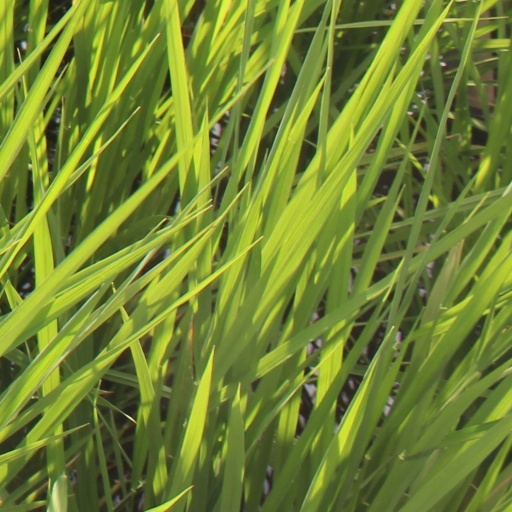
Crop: rice